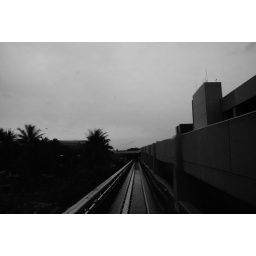
in sky train @airport